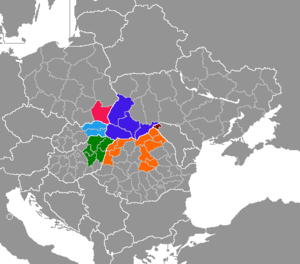
Une eurorégion est une structure administrative de coopération transfrontalière entre deux ou plusieurs territoires de différents États européens.
L'Eurorégion des Carpates est l'une des plus grandes eurorégions et la plus ancienne de l'ancien bloc de l'Est. Elle se situe sur le territoire des Carpates Orientales sur cinq pays : Hongrie, Pologne, Ukraine, Roumanie et Slovaquie. Elle a une superficie de 145 153 km² avec environ 16 millions d'habitants.